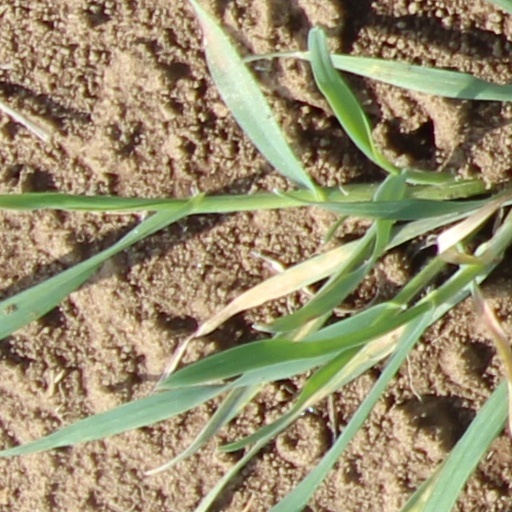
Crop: wheat